Philotheca myoporoides subsp. acuta

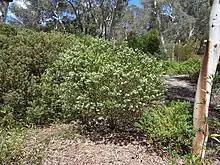
Habit in the ANBG

Philotheca myoporoides" subsp. "acuta is a subspecies of flowering plant in the family Rutaceae and is endemic to New South Wales. It is a shrub with narrow oblong or narrow elliptic leaves and white flowers arranged singly or in groups of up to three in leaf axils.